Embassy of the Philippines, Manama

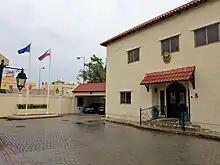

The Embassy of the Philippines in Manama is the diplomatic mission of the Republic of the Philippines to the Kingdom of Bahrain. Opened in 1992, it is located in the Adliya neighborhood of central Manama, near the Salmaniya Medical Complex.